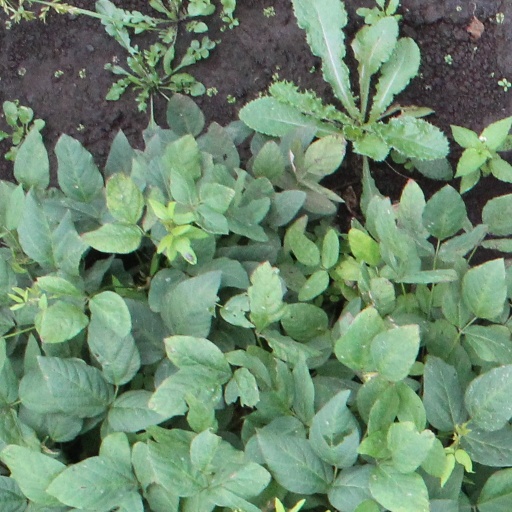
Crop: soybean